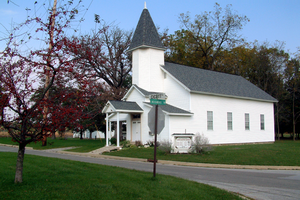
Independence est une localité non incorporée du Warren Township, dans le comté de Warren, Indiana, aux États-Unis. Elle est située dans la partie est du comté, sur la rive ouest de la rivière Wabash, à environ 11 km au nord-est et en amont du siège de comté de Warren, Williamsport. La petite ville de Riverside se trouve sur la berge opposée, dans le comté de Fountain.